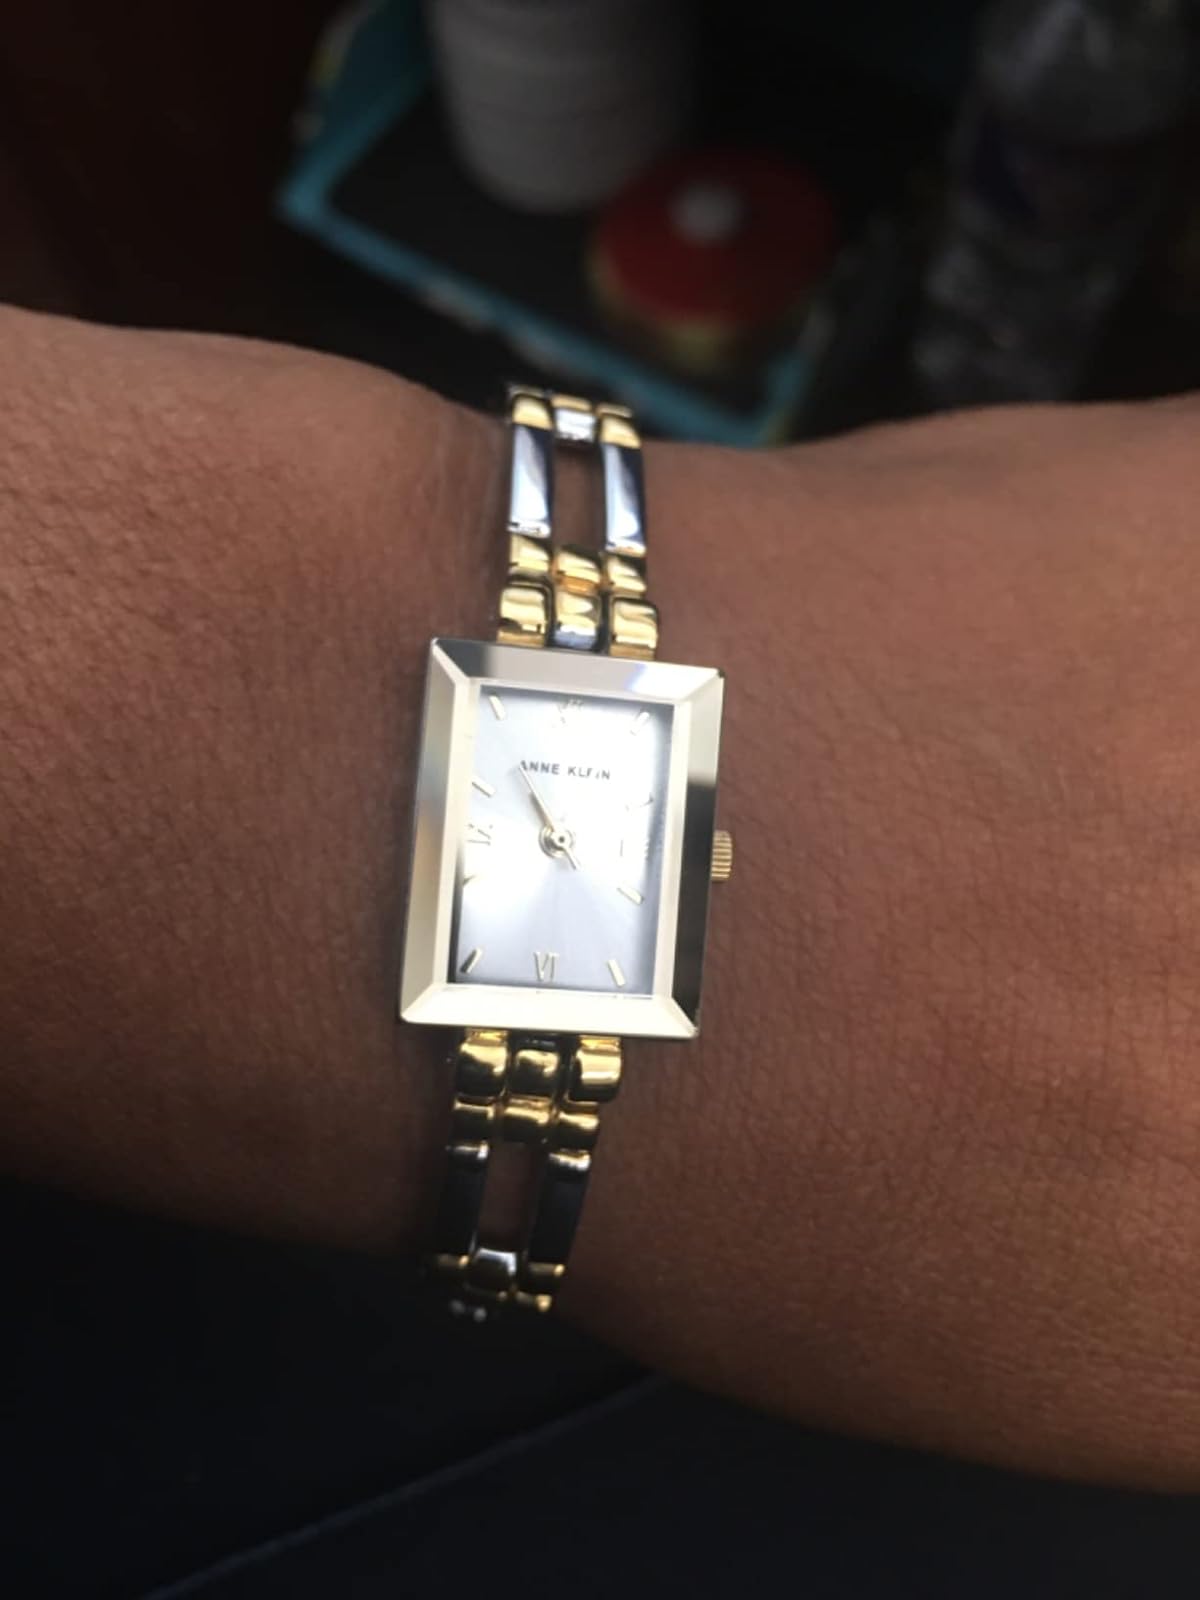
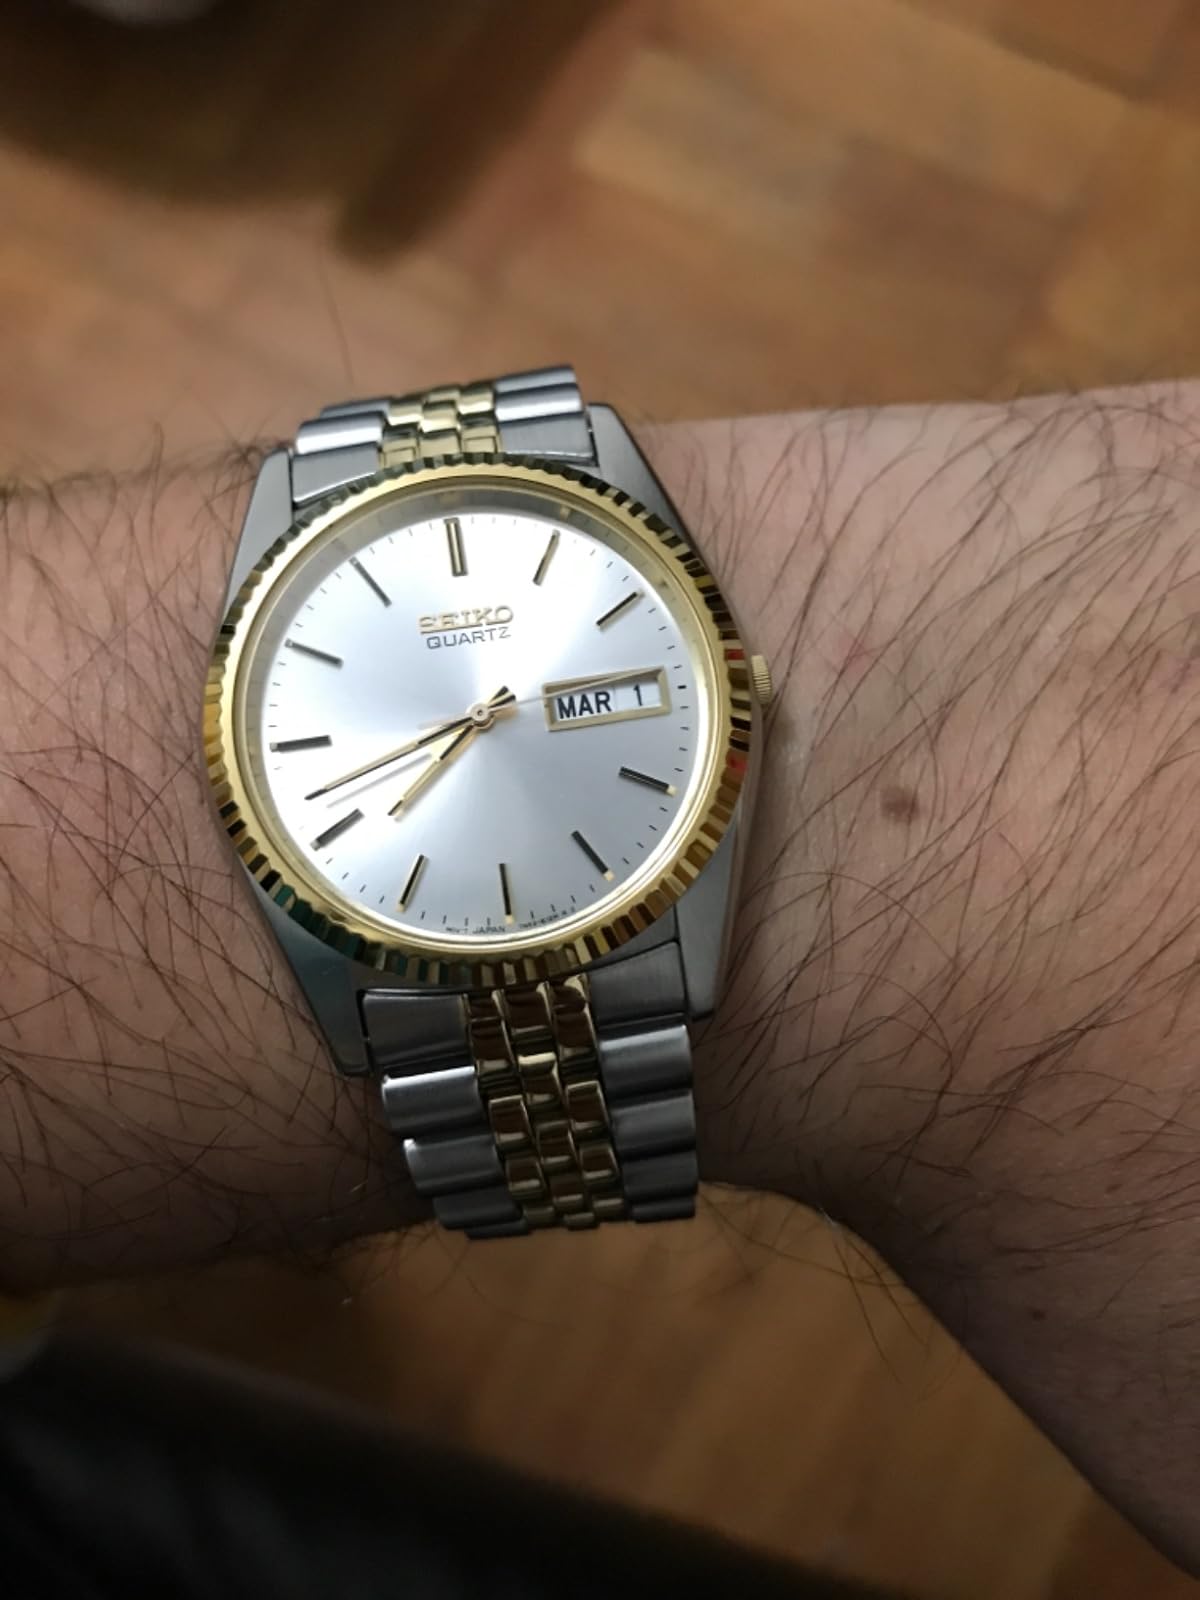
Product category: accessories_watch
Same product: no